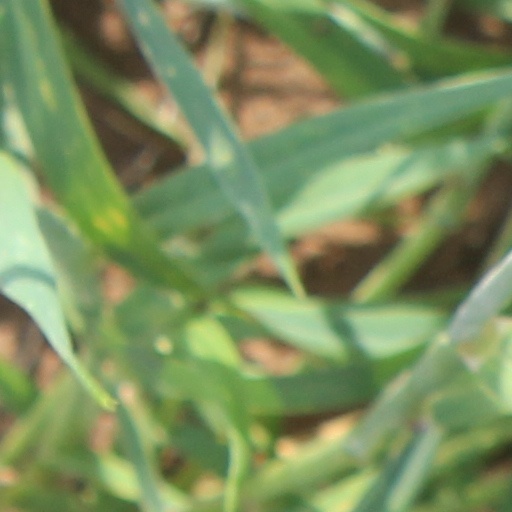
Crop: wheat